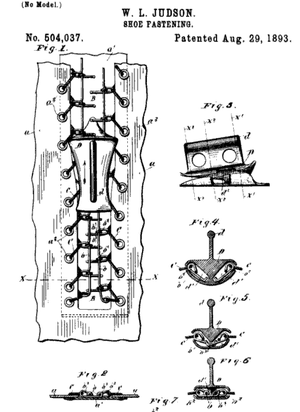
Whitcomb L. Judson était un inventeur américain, né à Chicago, dans l'État de l'Illinois. Whitcomb est connu en particulier pour l'invention de la première fermeture à glissière, en 1890. Le brevet nᵒ 504.037 lui fut octroyé le 25 août 1893.